Robert Walpole, 2nd Earl of Orford

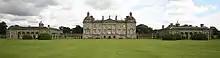
Houghton Hall, Norfolk

He was the eldest son of Sir Robert Walpole (1676–1745), the King's First Minister, now regarded as the first British Prime Minister, by his first wife Catherine Shorter. In 1723 his father declined a peerage for himself but did accept the offer on behalf of his 22-year-old son Robert who was thus raised to the peerage as Baron Walpole, of Walpole in the County of Norfolk.